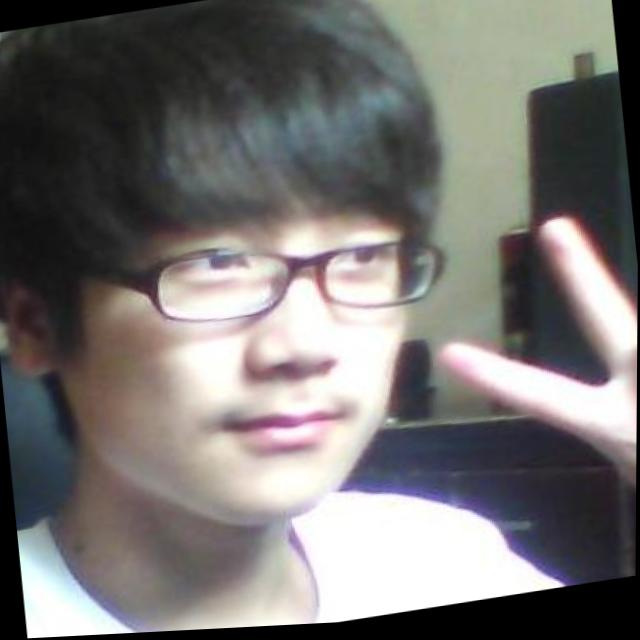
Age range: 13-20